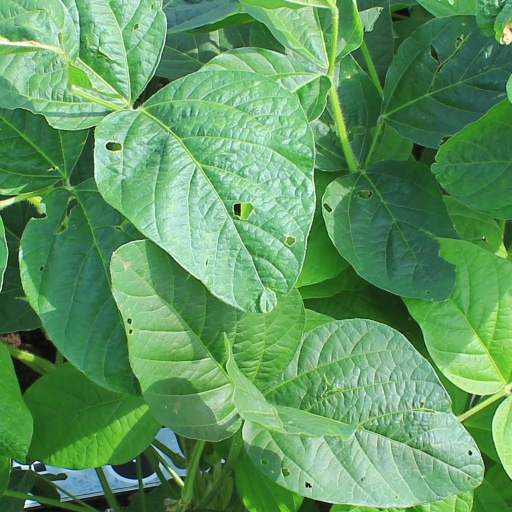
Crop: soybean